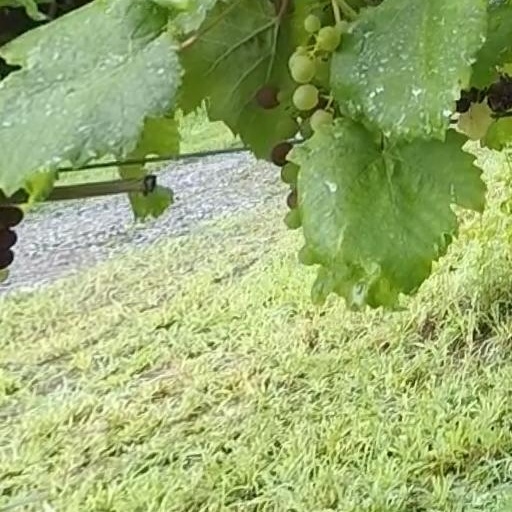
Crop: grape